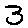
Label: 3